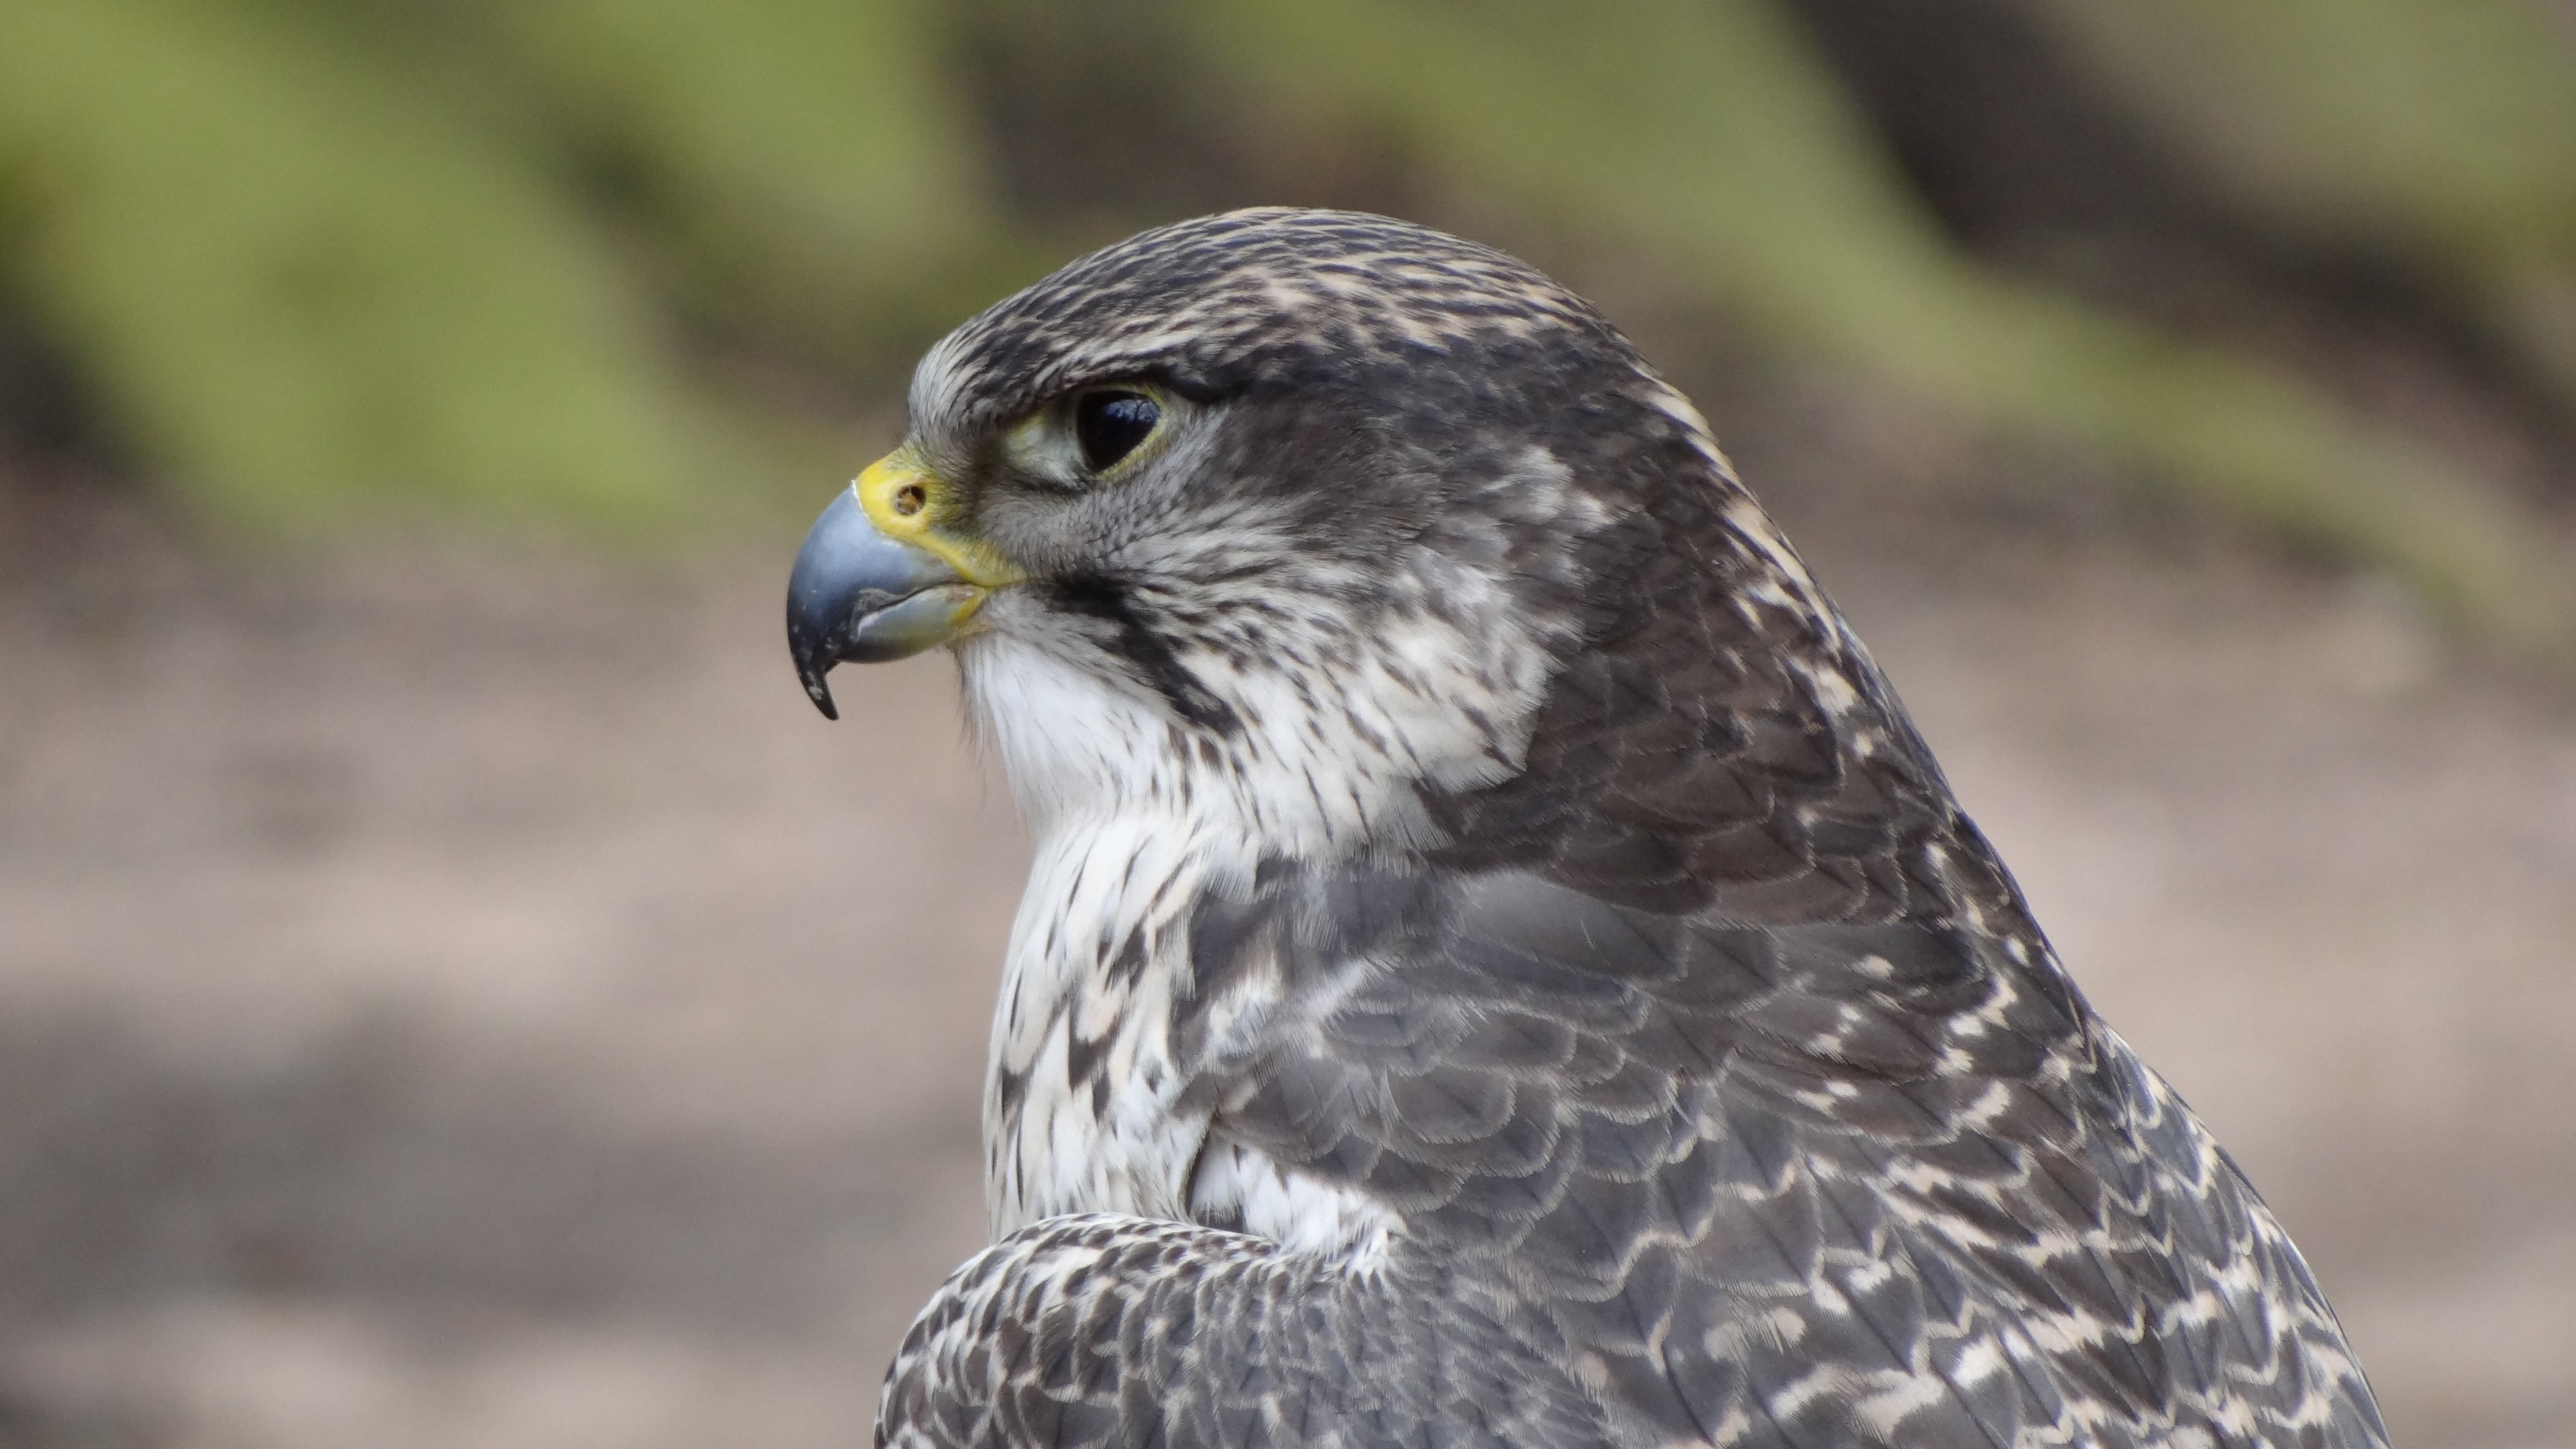
nature, bird, wing, fly, wildlife, beak, hawk, fauna, raptor, bird of prey, close up, vertebrate, falcon, buzzard, great grey owl, accipitriformes